Fabienne Liechti

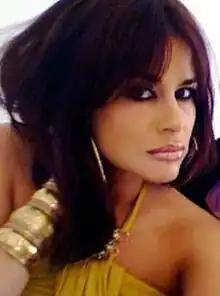

Fabienne Liechti is a Swiss professional ballroom dancer and choreographer.